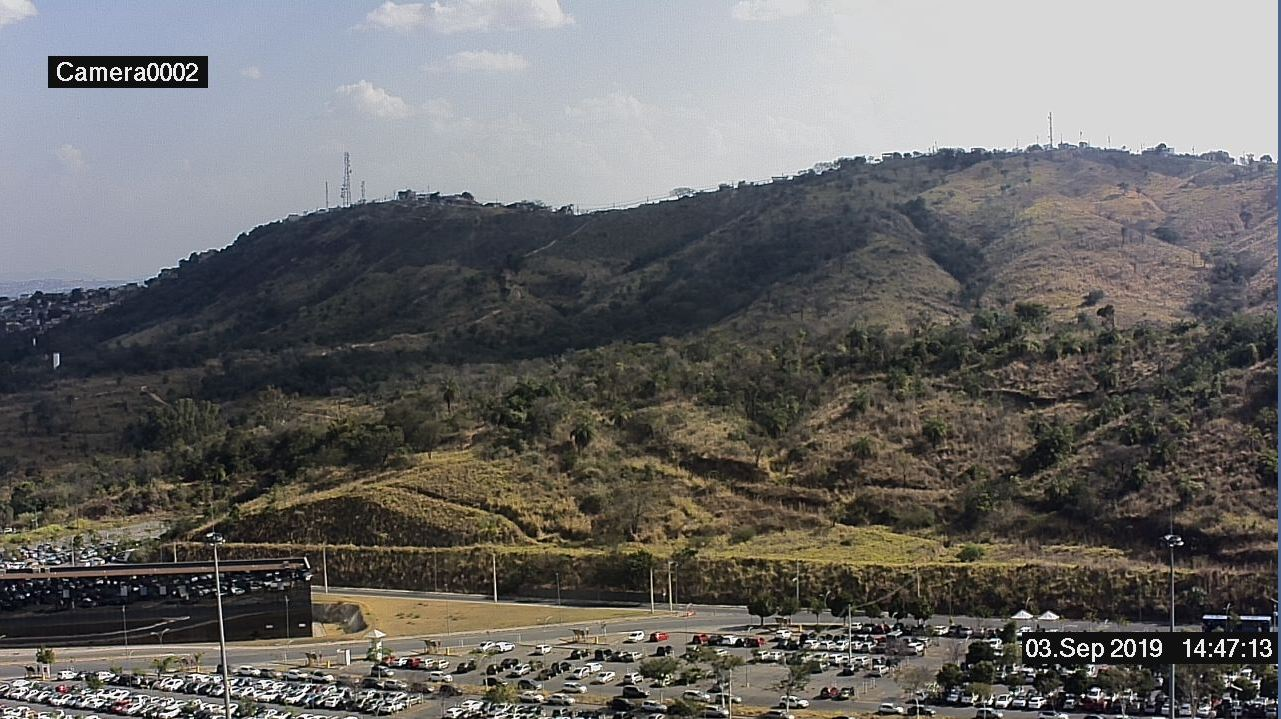
Fire: no
Smoke: no